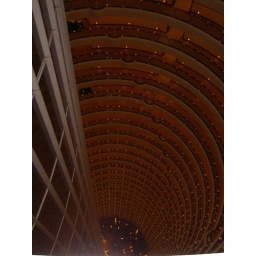
View of the inside of the Jinmao tower in Shanghai from the 87th floor